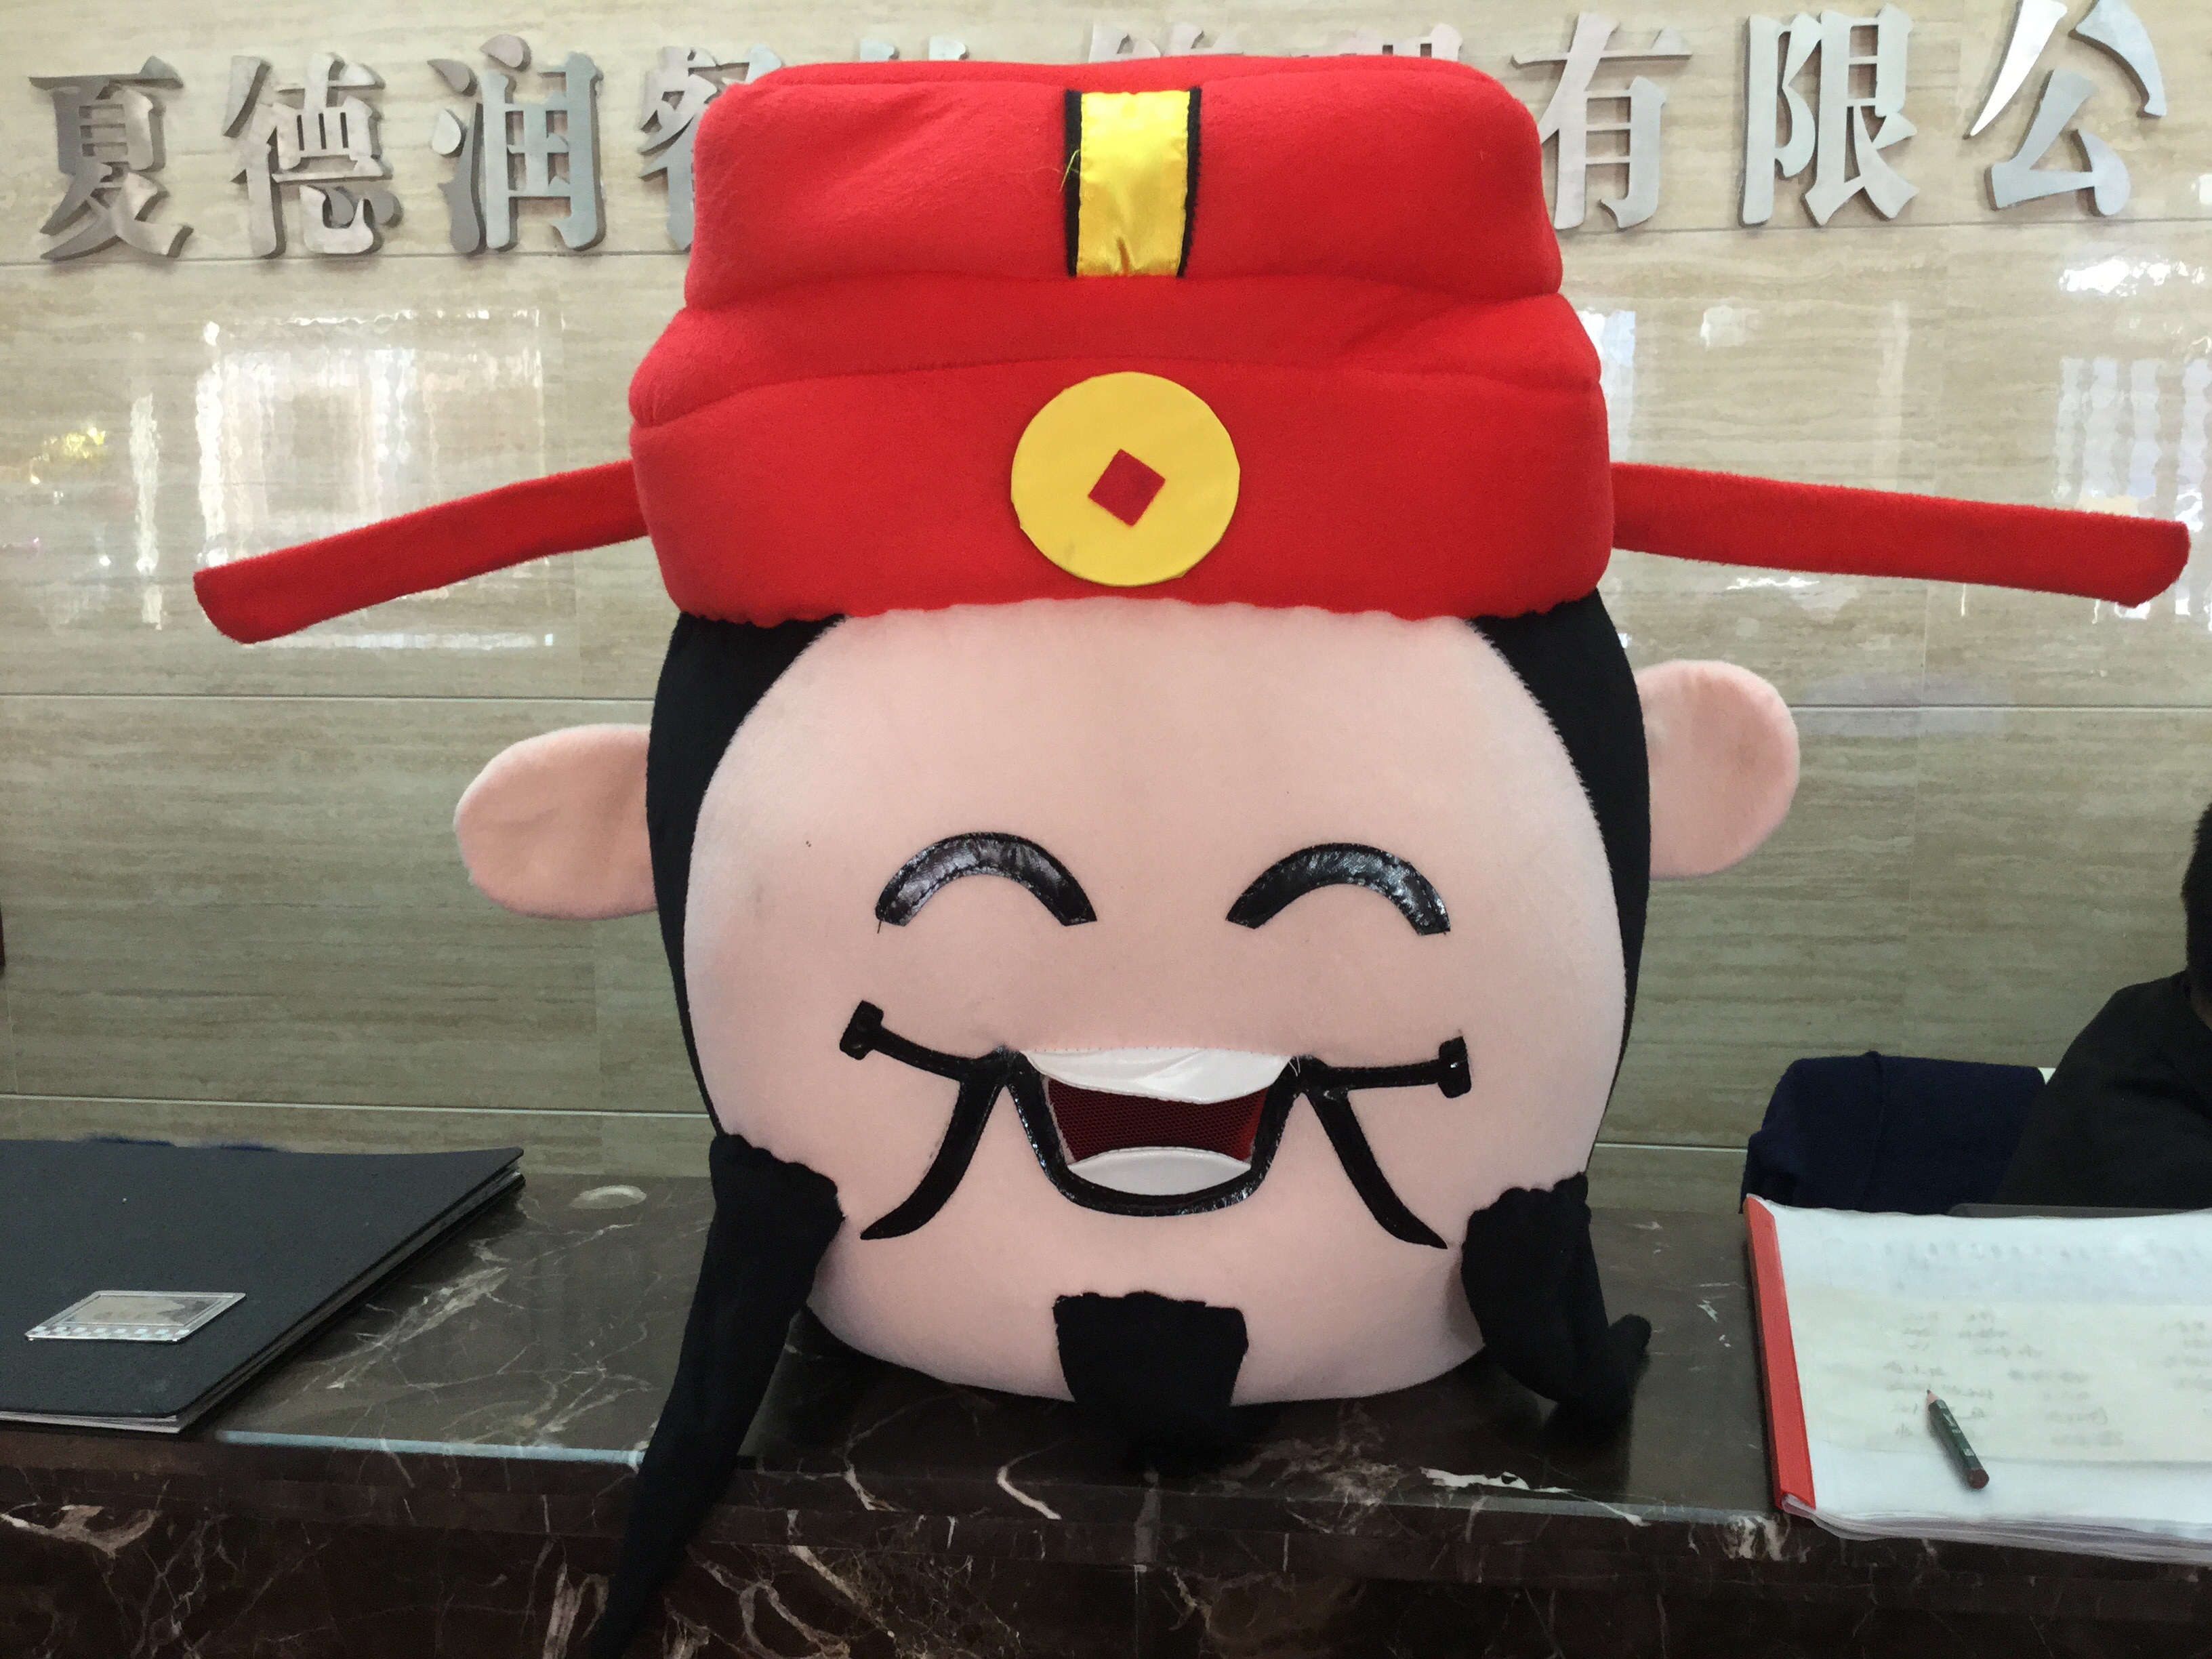
toy, textile, plush, mascot, god, alex, stuffed toy, the fiscal